Marquette Transportation Company

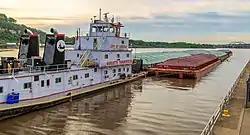
Marquette Transportation CompanyM/V City of Cassville at Hastings, Minnesota.

The Marquette Transportation Company is a marine transportation company based in Paducah, Kentucky, United States.